Beripara Cove

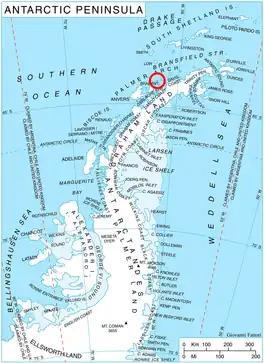
Location of Liège Island in the Antarctic Peninsula region.

Beripara Cove is the 2.45 km wide cove indenting for 1.8 km the southeast coast of Liège Island in the Palmer Archipelago, Antarctica. It is entered north of Balija Point and south of Leshko Point.